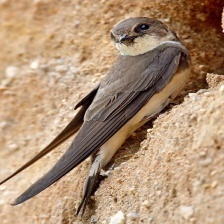
Species: SAND MARTIN
Scientific name: RIPARIA RIPARIA